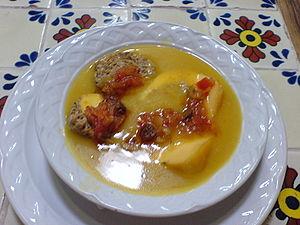
La cuisine mexicaine est considérée comme très variée de par son héritage préhispanique et européen, conséquence de la conquête espagnole de l'empire Aztèque au cours du XVIᵉ siècle. Elle a aussi connu l'influence des cuisines africaines, caraïbéennes, asiatiques et moyen-orientales. La base traditionnelle de cette cuisine est le maïs, ainsi que d'autres aliments d'origine autochtone comme le haricot, l'avocat, la tomate, la dinde, les cacahuètes, la vanille et le piment, accompagnés de riz, transporté par les Espagnols. Les Européens ont amené avec eux un grand nombre d'aliments parmi lesquels les plus importants sont les viandes d'animaux domestiqués, les produits laitiers, et diverses herbes et épices.